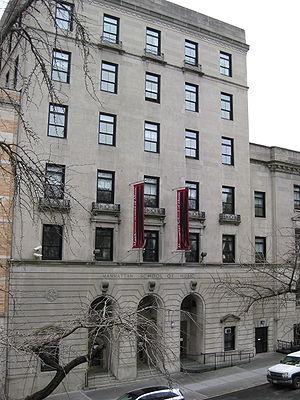
La Manhattan School of Music est un conservatoire de musique américain, situé sur l'île de Manhattan à New York. L'établissement a été fondé en 1917.